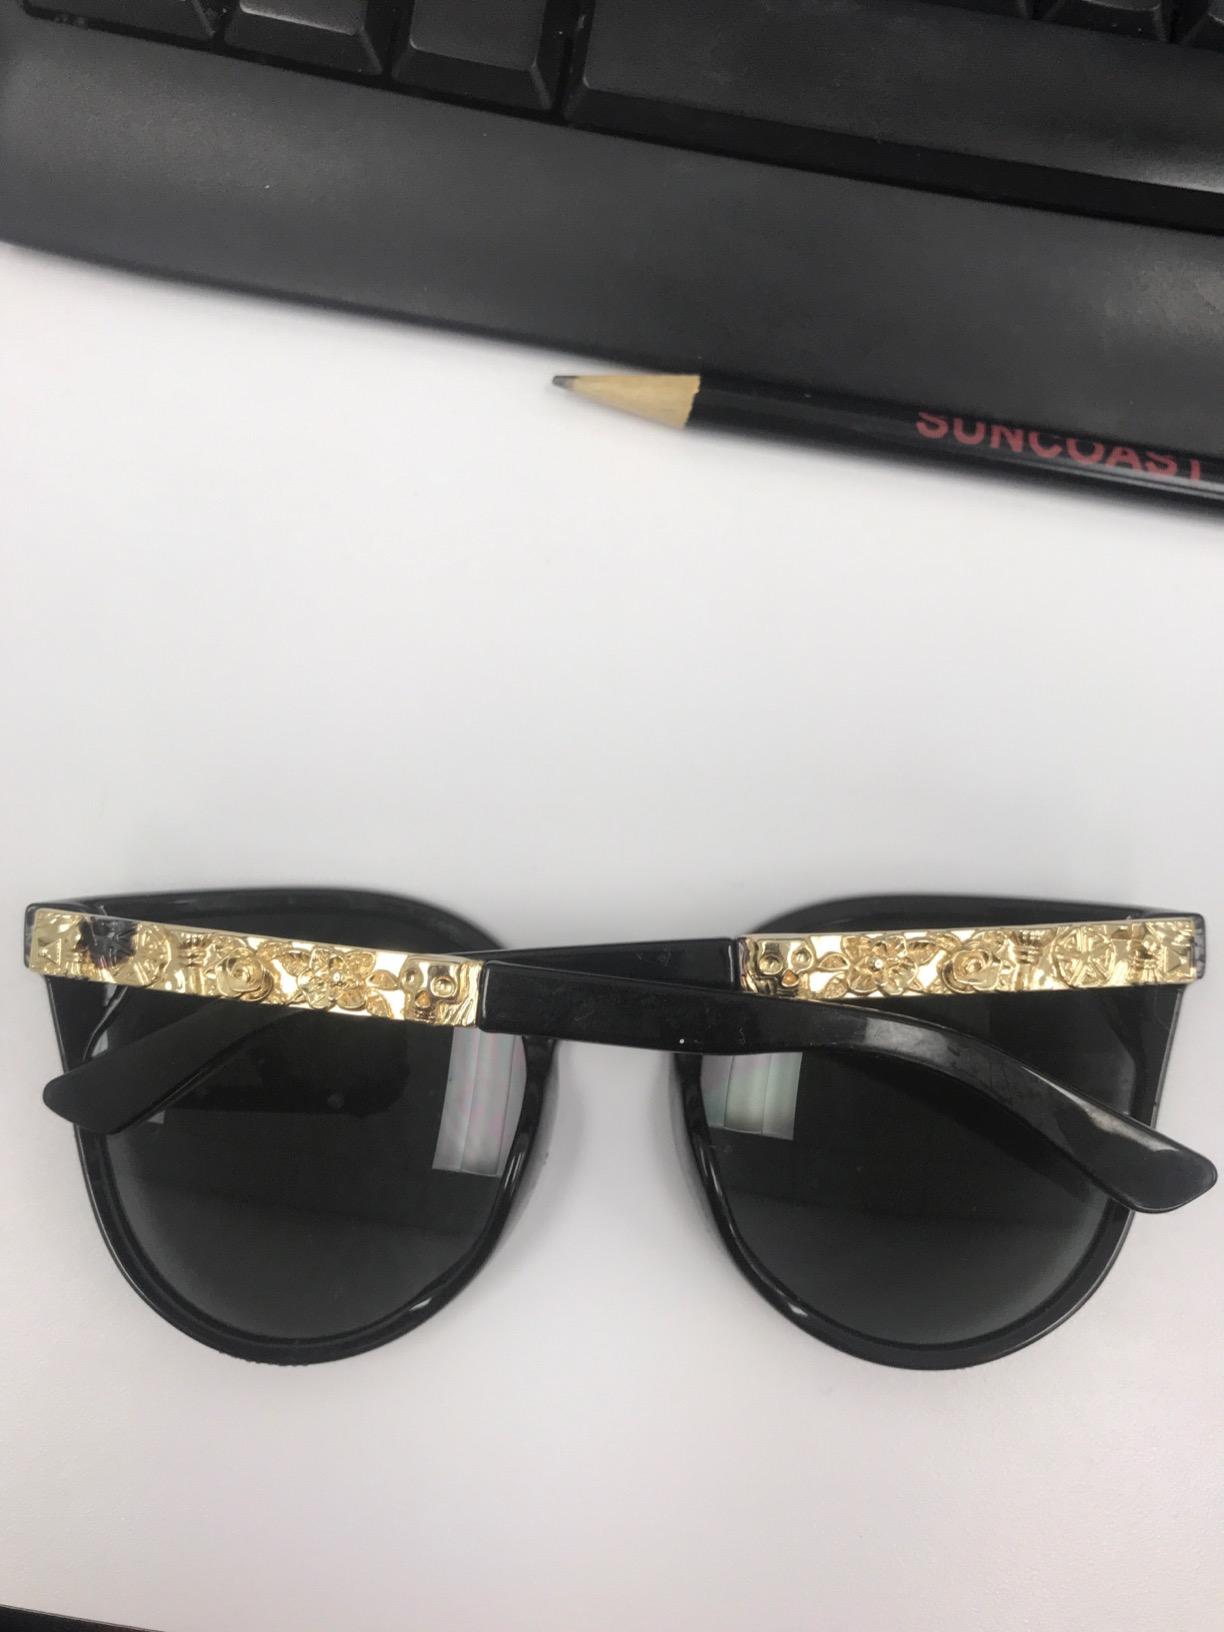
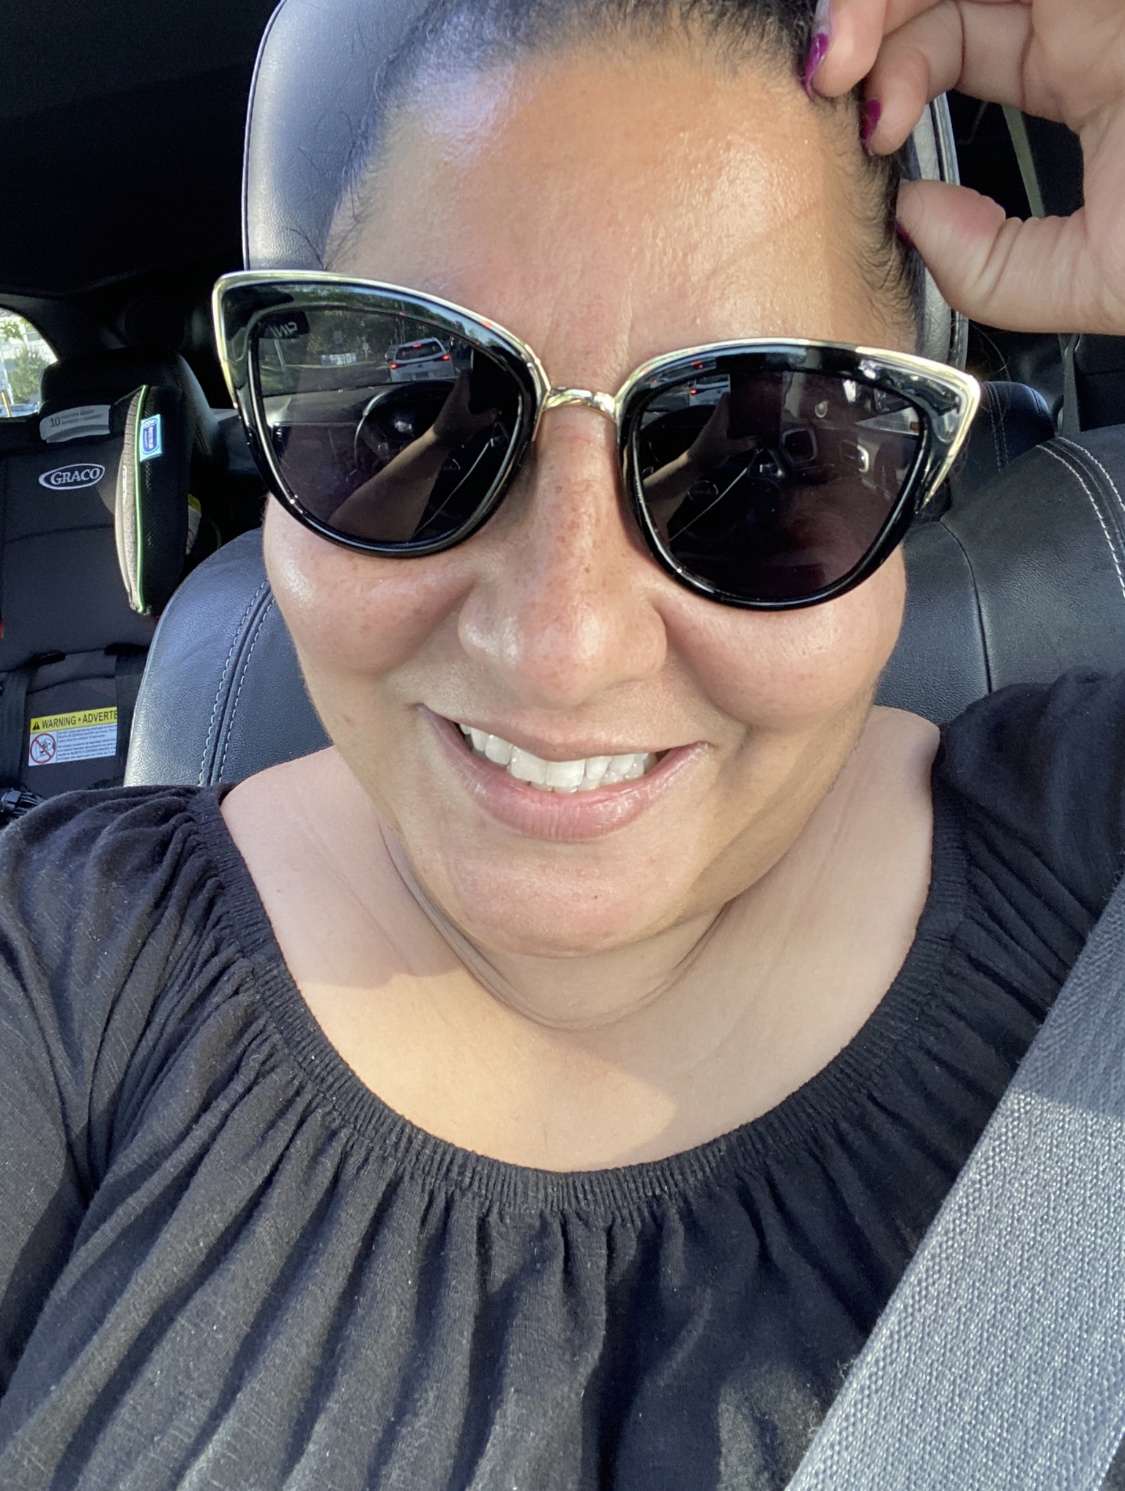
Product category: accessories_sunglasses
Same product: no